Shanti Bahini

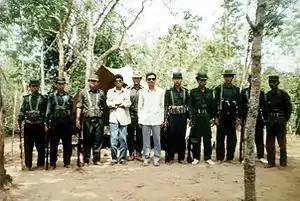
Members of Shanti Bahini in Khagrachari, 5 May 1994

They began attacking Bangladesh Army convoys in 1977. Larma went into hiding and was assassinated on 10 November 1983.